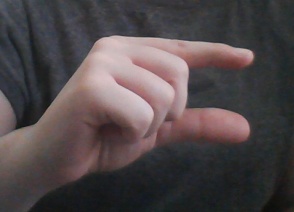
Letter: dal